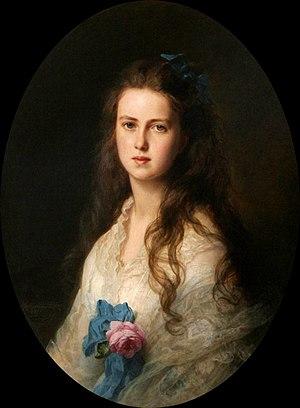
La liste des grandes-duchesses et des princesses de Russie regroupe les descendantes en ligne agnatique des empereurs de Russie ainsi que les épouses de leurs descendants mâles.
Cet article est une liste des peintures de Franz Xaver Winterhalter. Winterhalter était un artiste allemand célèbre au XIXe siècle pour ses portraits de la royauté européenne. Ses œuvres font partie des collections des plus grands musées d'Europe et des États-Unis. Ses peintures véhiculent une atmosphère d'intimité, révélant une compréhension de l'esprit de la noblesse de l'époque, de son hédonisme, de son luxe et aussi de sa joie.